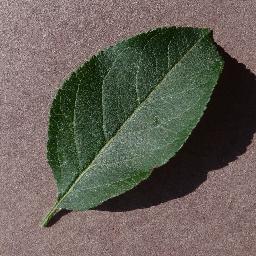
Label: Apple___healthy